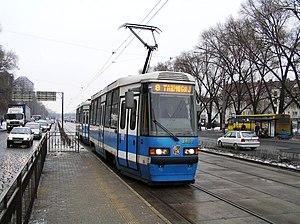
Le tramway de Wrocław est le réseau de tramways de la ville de Wrocław, chef-lieu de la voïvodie de Basse-Silésie, en Pologne. Inauguré le 10 juillet 1877 et à l'origine à traction hippomobile, le réseau est aujourd'hui entièrement électrique, et comporte 23 lignes pour 84 kilomètres de voies.